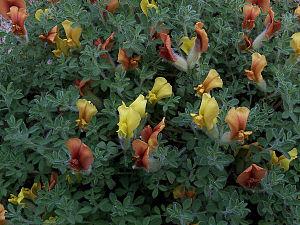
Cytisus hirsutus subsp. polytrichus. Plante vivace du sud de l'Europe, de 5 à 10 cm à port étalé, sur rochers et pierriers.
Chamaecytisus polytrichus, le Cytise hérissé est une plante vivace du sud de l'Europe, de 5 à 10 cm à port étalé, sur rochers et pierriers.